Monmouth School

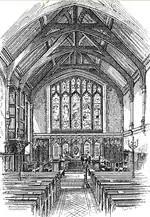
Interior of Monmouth School Chapel, 1865

William Jones's original foundation provided for a schoolroom, on the site of the present chapel, houses for the Headmaster and Lecturer, and almshouses segregated by sex. A painting by J.A. Evans, of later date and purchased on behalf of the school by the then Headmaster Lionel James in 1921, shows the buildings and is titled "The Old School Room. Built A.D. 1614. Pulled down to make room for the present school room, 1865". Nothing of these buildings remains. The local writer and artist Fred Hando records that the bell, which hung above the schoolroom, was cast at the Evan Evans foundry at Chepstow in 1716.